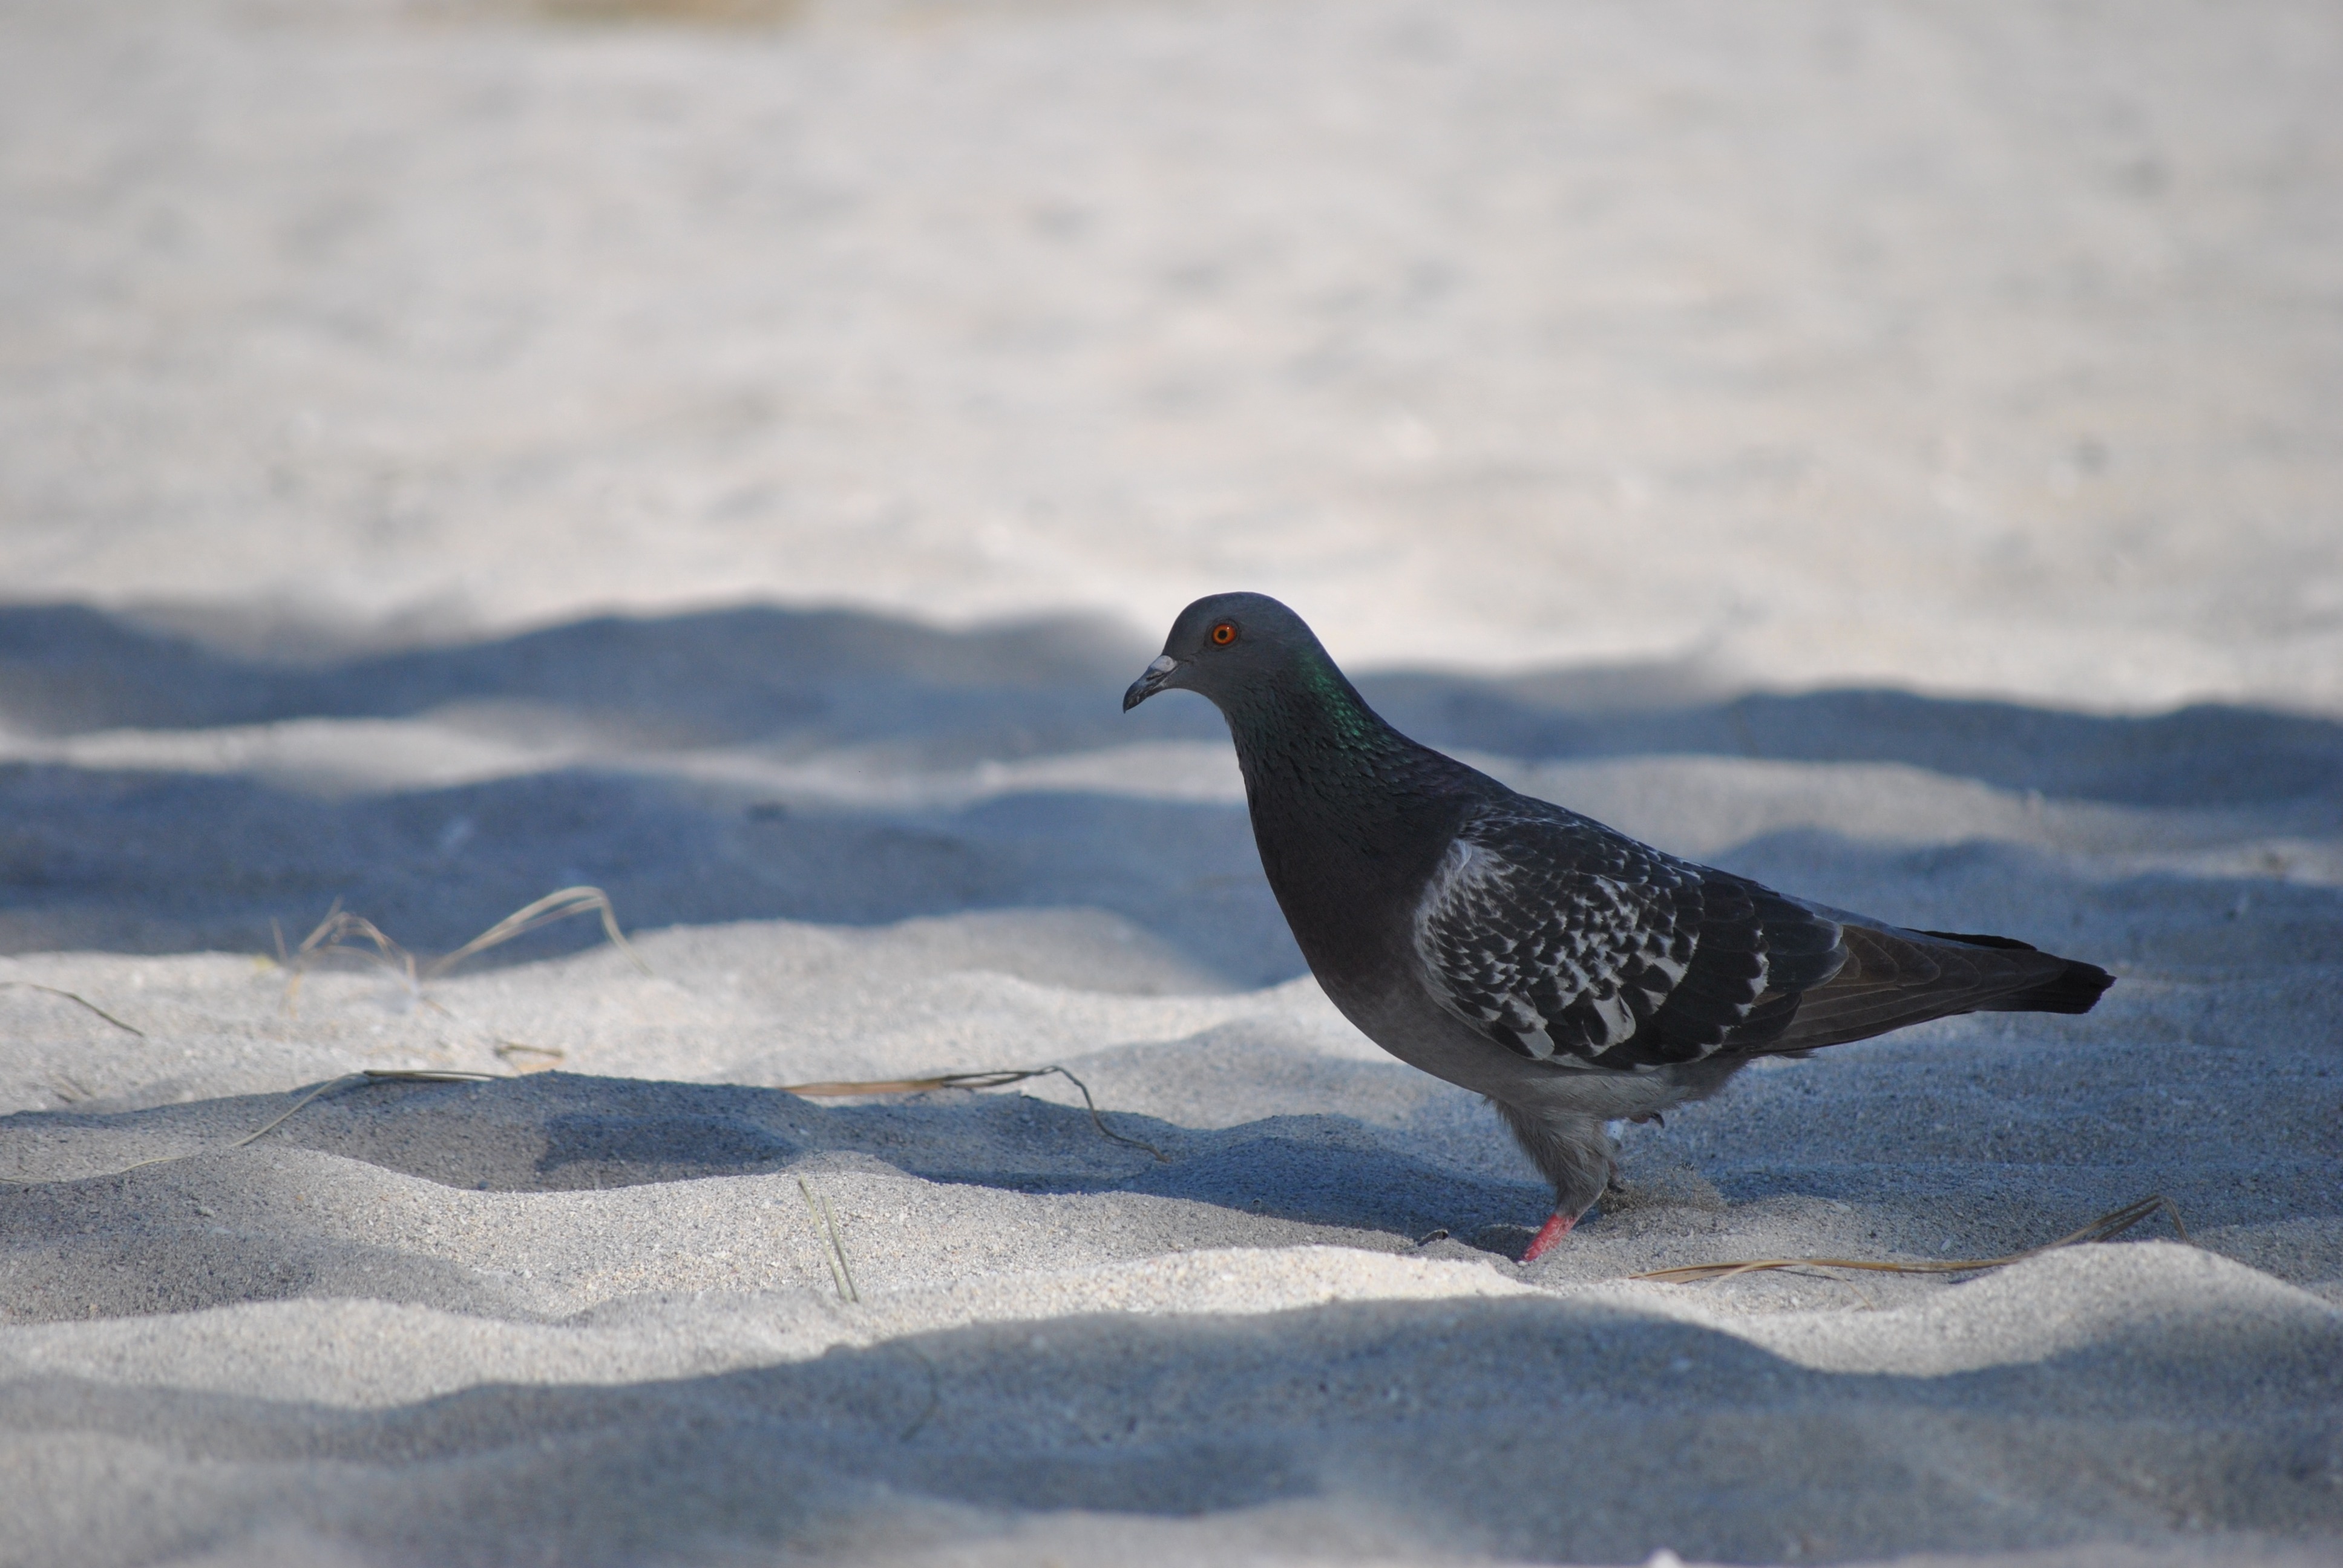
beach, nature, sand, snow, winter, bird, animal, fly, wildlife, beak, blue, fowl, fauna, pigeon, wings, vertebrate, pigeons and doves, cinclidae, stock dove